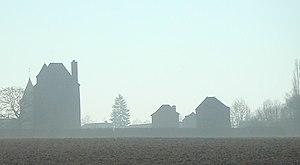
Le château de Chazeuil dans la brume
Chazeuil est une commune française située dans le département de la Côte-d'Or en région Bourgogne-Franche-Comté.
Cet article recense une partie des monuments historiques de la Côte-d'Or, en France.